Berlin-Spindlersfeld station

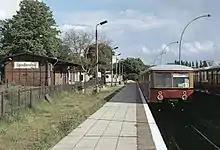
Spindlersfeld station in 1991.

In addition to the platform for the S-Bahn, there were on one side a loading ramp at the freight shed and a loading road. On the other side, there was a loading facility for "VEB Müllabfuhr" (the state waste-disposal company). The city of Berlin later closed the garbage loading siding. There were sidings for "VEB Rewatex" (a new name for the nationalised W. Spindler Company) and from the late 1980s for "VEB Dampfkesselbau", later called "VEB Behälterbau".